Pads

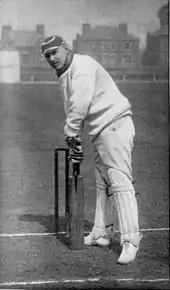
a cricketer standing in front of some stumps, preparing to hit the ball

Cricket pads first appeared in the mid-18th century in England. They were developed to protect the lower part of the legs from the hard leather ball that was used to bowl deliveries in the game. This was in response to the gradual evolution from underarm to sidearm and finally overarm bowling, which endangered the batsman's knees and shins.